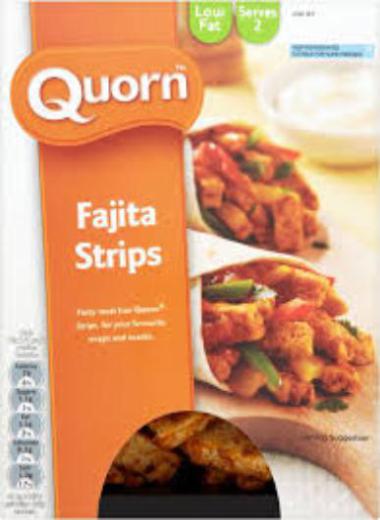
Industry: Food